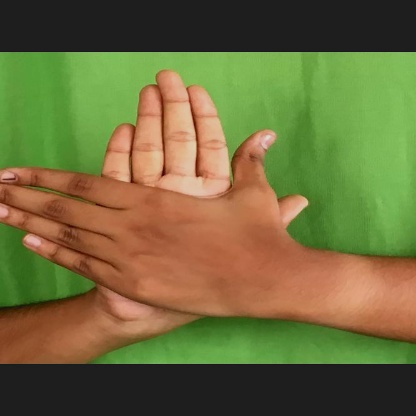
Mudra: Chakra